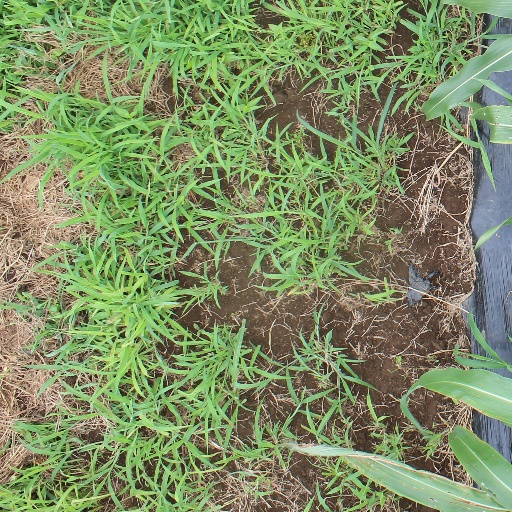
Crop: sorghum